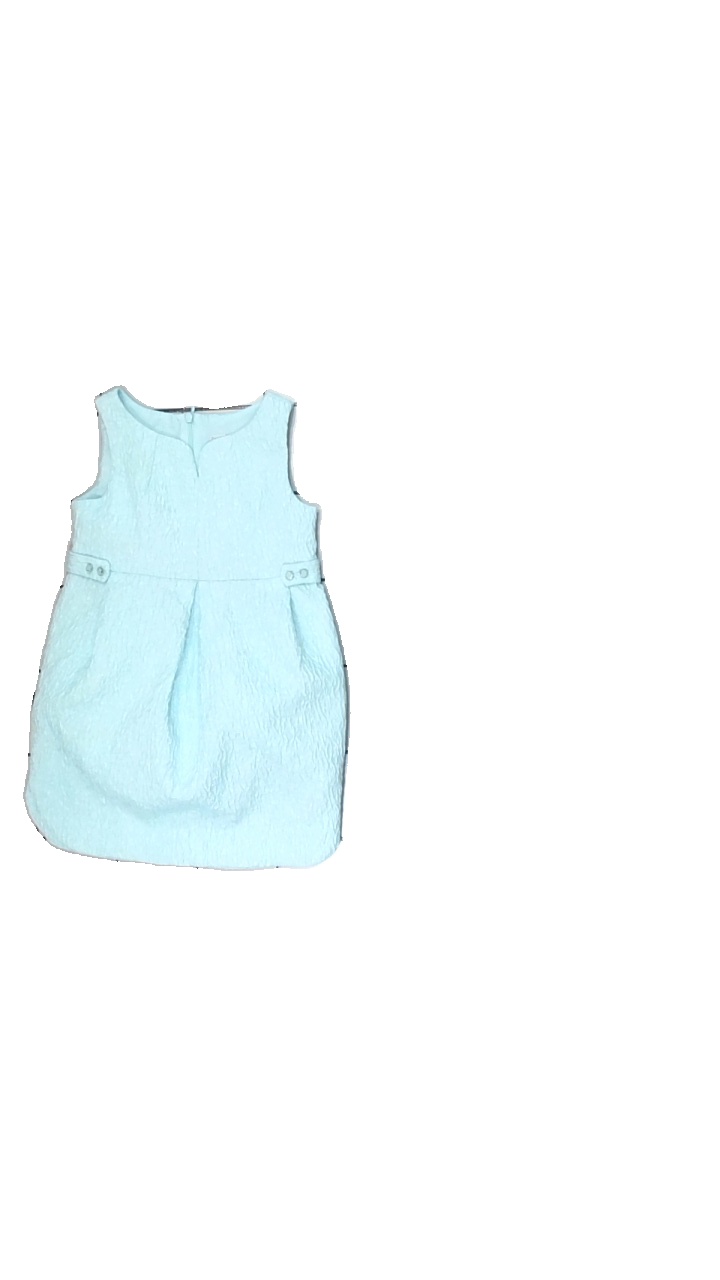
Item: Dress (Children)
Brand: Zara
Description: blå klänning med ett "skrynkligt" mönster.
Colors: Blue
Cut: Regular
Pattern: Other
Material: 83% polyester 17% cotton
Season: All
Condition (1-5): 5
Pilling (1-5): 5
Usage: Reuse
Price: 50-100